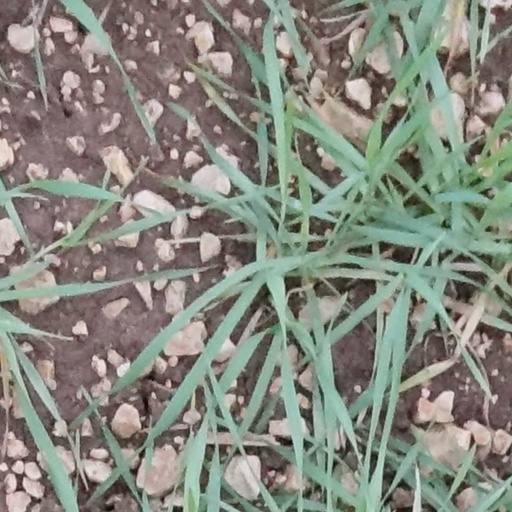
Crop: wheat